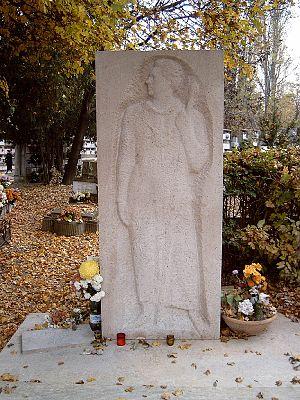
Mihály Székely, né à Jászberény le 8 mai 1901, mort à Budapest le 22 mars 1963, était un chanteur d'opéra hongrois, célèbre pour ses rôles mozartiens.